Bihun goreng

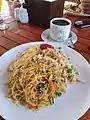
"Nasi goreng" and "bihun goreng" served with fried eggs and coffee for breakfast in an Indonesian hotel

In Indonesian cuisine, "bihun goreng" is associated with Chinese Indonesian and Javanese cuisine. Like mie goreng or kwetiau goreng, bihun goreng is usually seasoned with "kecap manis" (sweet soy sauce) and "bumbu". Typical ingredients involved in its preparation include garlic, onion or shallots, fried prawn, chicken, beef, or sliced bakso (meatballs), chili, Chinese cabbage, cabbages, tomatoes, egg, and other vegetables. The dish may be accompanied with acar and garnished with fried shallots.